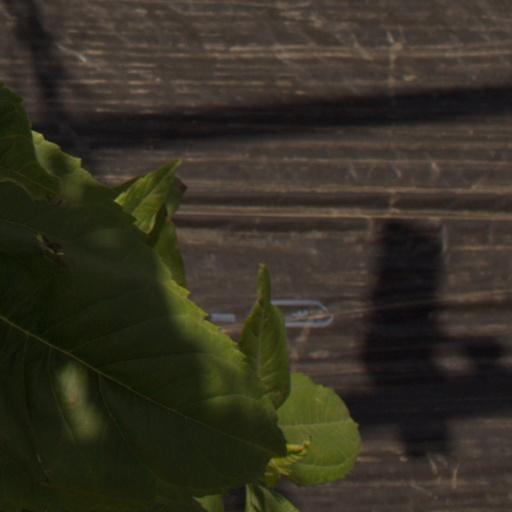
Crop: Jerusalem artichoke